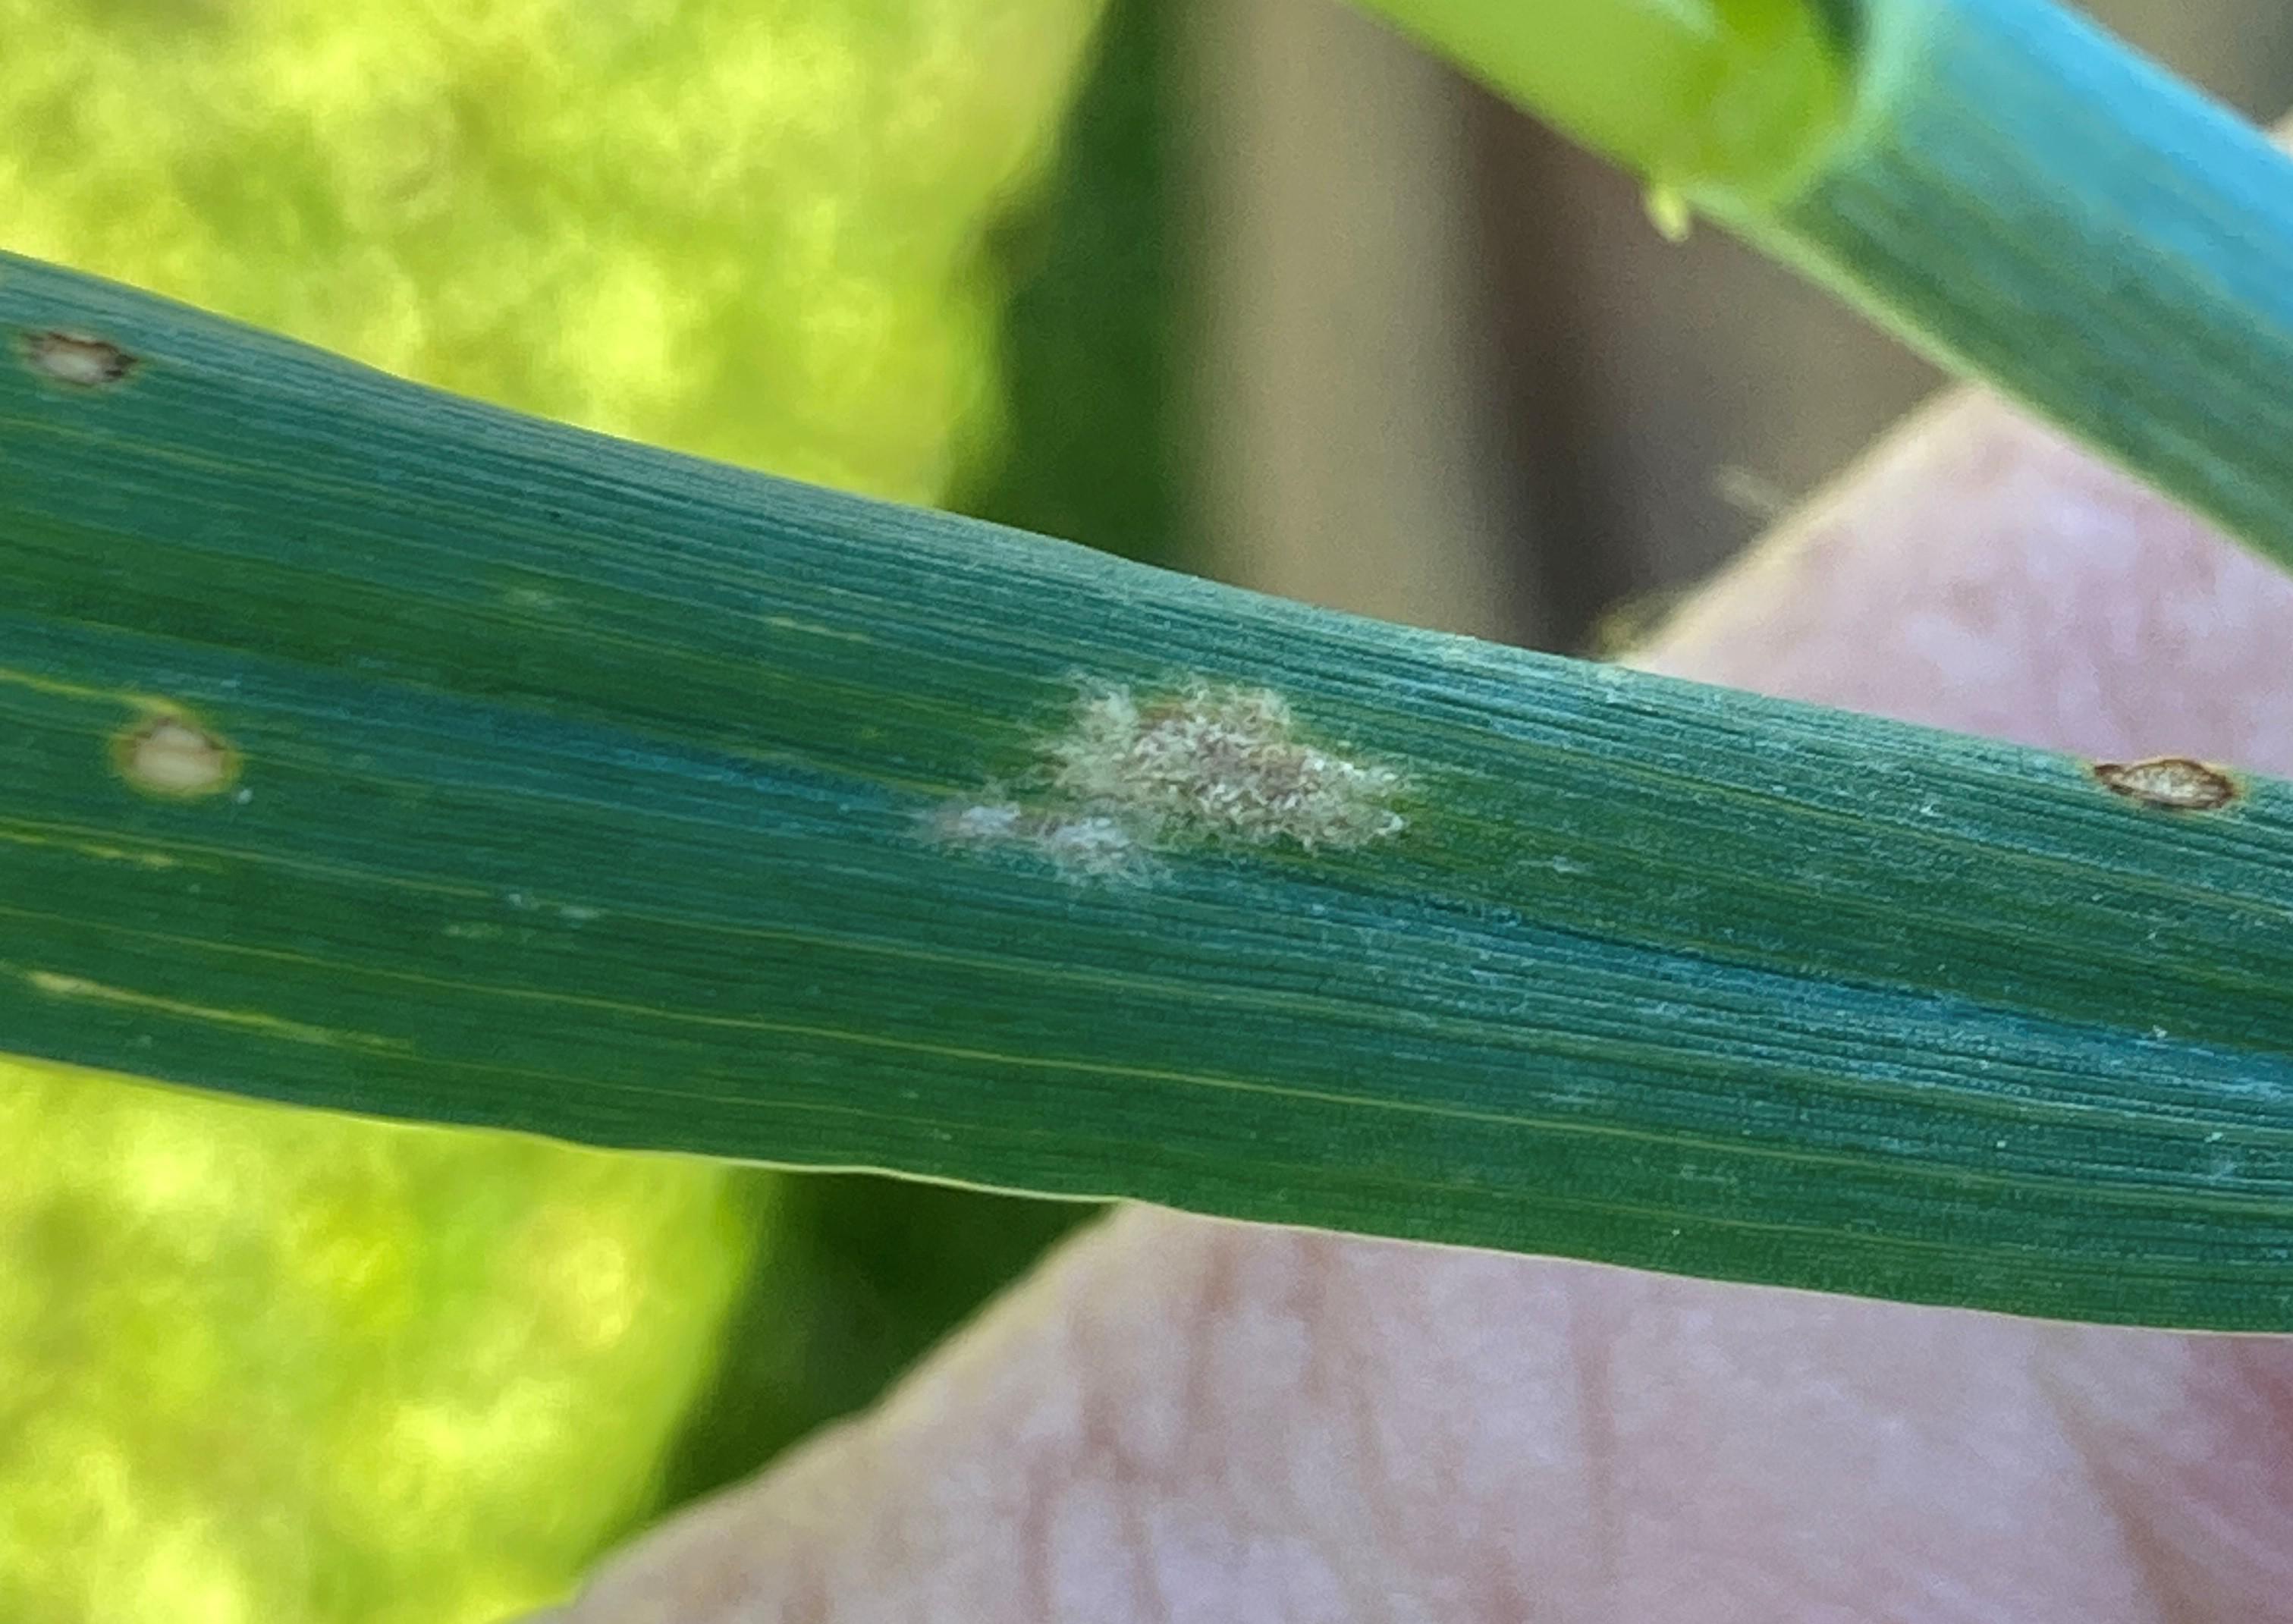
Plant: Wheat
Disease: wheat powdery mildew